Napoleon

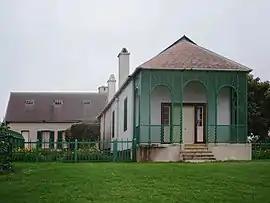
Longwood House, Saint Helena, site of Napoleon's captivity

The Frankfurt proposals were peace terms offered by the coalition in November 1813 under which Napoleon would remain emperor but France would be reduced to its "natural frontiers." That meant that France would retain control of Belgium, Savoy and the west bank of the Rhine, while withdrawing from Spain, Holland, Italy and Germany. Napoleon did not accept the terms, and the allies crossed the Rhine into French territory on 1 January 1814. Wellington's British forces had already crossed the Pyrenees into south-western France. In north-eastern France, Napoleon led about 70,000 troops against a coalition army of 200,000. After a defeat at the Battle of La Rothière, the French won a series of victories in February which induced the coalition to offer peace on the basis of France's 1791 frontiers. Napoleon, however, decided to fight on.